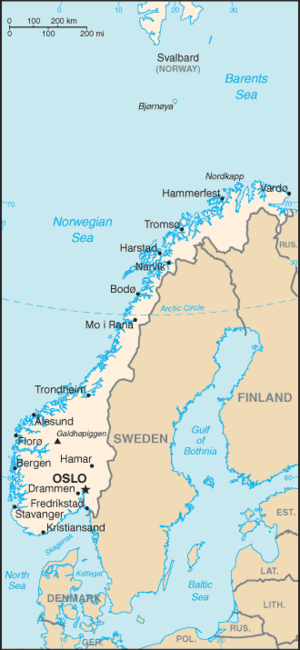
Le plan R 4 était un plan britannique, lors de la Seconde Guerre mondiale, pour une invasion du royaume de Norvège, neutre, en avril 1940. Plus tôt, les Britanniques avaient planifié une intervention similaire, avec la France, pendant la guerre d'Hiver.
Ceci est la Liste des villes jumelées de Norvège ayant des liens permanents avec des communautés locales dans d'autres pays. Dans la plupart des cas, l'association, en particulier lorsque officialisée par le gouvernement local, est connu comme « jumelage », et alors que la plupart des endroits sont des villes, la liste comprend aussi des villages, des villes, des districts, comtés, etc., avec des liens similaires.